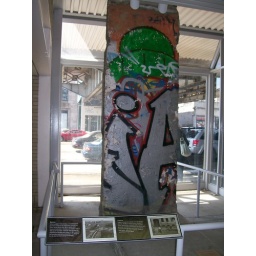
Part of the Berlin wall is now in the Western brown line station